Olsztyn

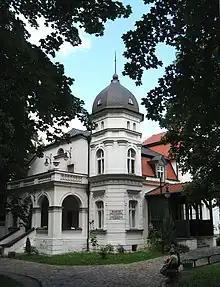
Museum of Nature

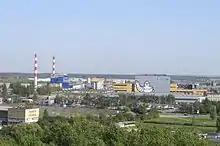
Michelin Polska tyre company

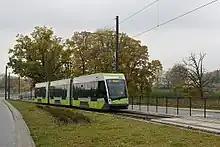
Tram network in Olsztyn re-opened in December 2015

More than half of the forests occupying 21.2% of the city area form a single complex of the Municipal Forest (1050 ha) used mainly for recreation and tourism purposes. Within the Municipal Forest area are situated two peat-land flora sanctuaries, and Redykajny. Municipal greenery (560 ha, 6.5% of the town area) developed in the form of numerous parks, green spots and three cemeteries over a century old. The greenery includes 910 monuments of nature and groups of protected trees in the form of beech, oak, maple and lime-lined avenues.